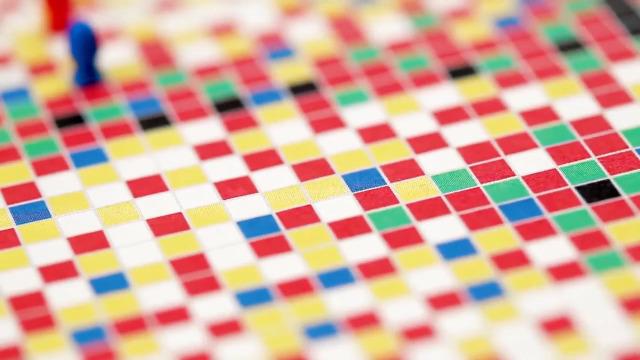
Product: Quercetti Pixel Photo 9 Image
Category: Toys & Games | Arts & Crafts | Craft Kits | Mosaics
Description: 41 cm x 54 cm.
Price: $72.79
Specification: ProductDimensions:22x3x16.7inches|ItemWeight:1.1pounds|ShippingWeight:6.17pounds(Viewshippingratesandpolicies)|DomesticShipping:ItemcanbeshippedwithinU.S.|InternationalShipping:ThisitemcanbeshippedtoselectcountriesoutsideoftheU.S.LearnMore|ASIN:B00M8XXFAY|Itemmodelnumber:008102|Manufacturerrecommendedage:9yearsandup